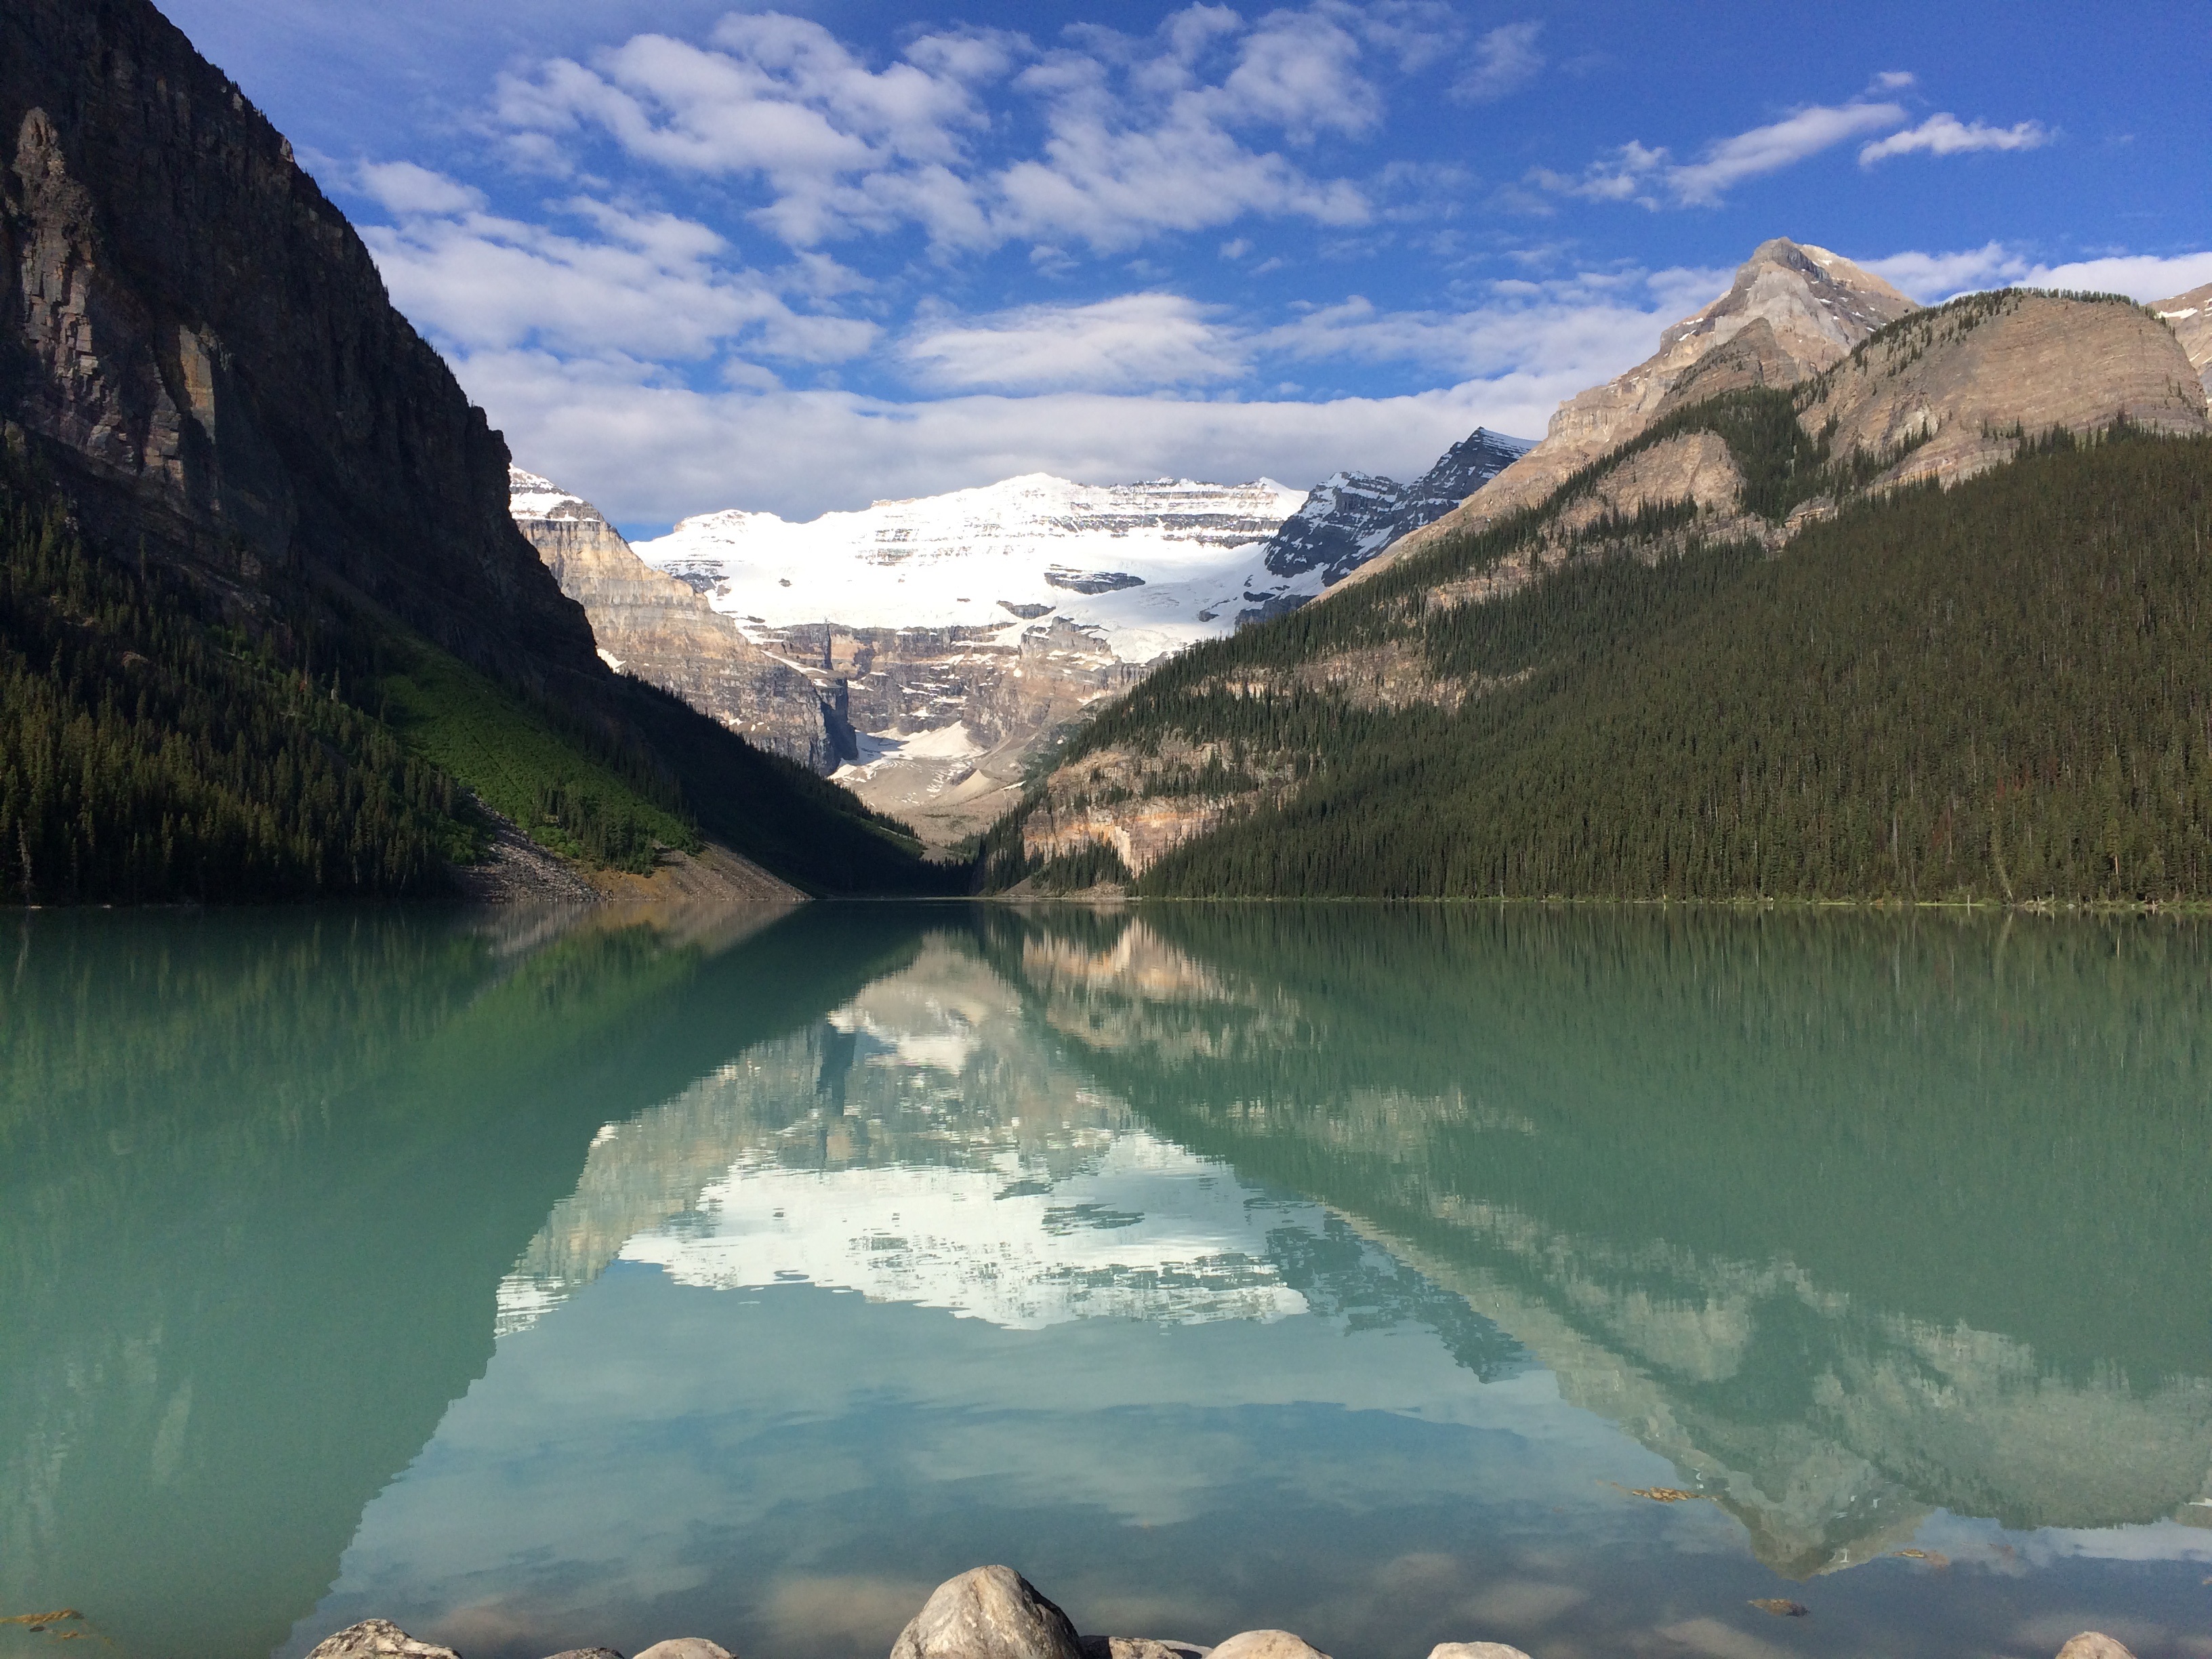
landscape, nature, wilderness, mountain, lake, view, valley, mountain range, reflection, fjord, reservoir, body of water, mountains, canada, lakes, fell, loch, recovery, landform, tarn, dream world, lichtblick mood, mountainous landforms, glacial landform